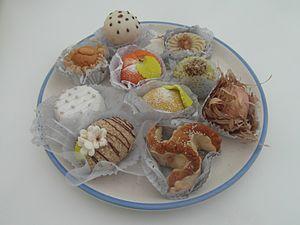
La pâtisserie algérienne est une pâtisserie qui repose sur des spécialités ancestrales nées dans les plus anciennes villes du pays. L'histoire que connut l'Algérie a fait de la pâtisserie algérienne, une pâtisserie riche et variée. Celle-ci a subi une vaste influence de certaines régions du monde notamment d'Andalousie avec la venue des maures, du Moyen-Orient lors de la conquête islamique mais aussi par la présence ottomane et française.